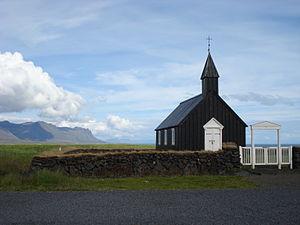
Cet article recense les bâtiments protégés de Vesturland, en Islande.
Le noir est un champ chromatique regroupant les teintes les plus obscures. Les objets noirs n'émettent ou ne reflètent qu'une part négligeable du spectre de la lumière visible. Le noir s'oppose ainsi à toutes les couleurs, mais surtout au blanc, la plus claire de toutes les couleurs. Certains auteurs, qui prennent le mot « couleur » dans un sens restreint, estiment que le noir n'est pas une couleur.